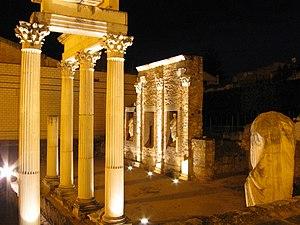
La colonia Augusta Emerita est une cité romaine fondée en 25 av. J.-C. par le légat romain Publio Carisio sur ordre d'Auguste pour cantonner les soldats démobilisés des légions X Gemina et V Alaudae qui avaient combattu dans les guerres cantabres. Vers 15 av. J.-C., elle devient la capitale de la nouvelle province romaine de Lusitanie. Puis, jusqu'au IIIᵉ siècle, elle devient la capitale du diocèse d'Hispanie. La colonie a été affectée à la tribu Papiria.
L'ensemble archéologique de Mérida, en Espagne, constitue le plus important site archéologique romain de la péninsule Ibérique. La cité d'Emerita Augusta fut fondée par Auguste en 25 av. J.-C. à l'issue de la campagne d'Espagne. Capitale de la Lusitanie, elle était destinée à recevoir les vétérans de deux légions romaines engagées aux côtés de l'Empire romain lors des guerres cantabres : la Legio V Alaudae et la Legio X Gemina.